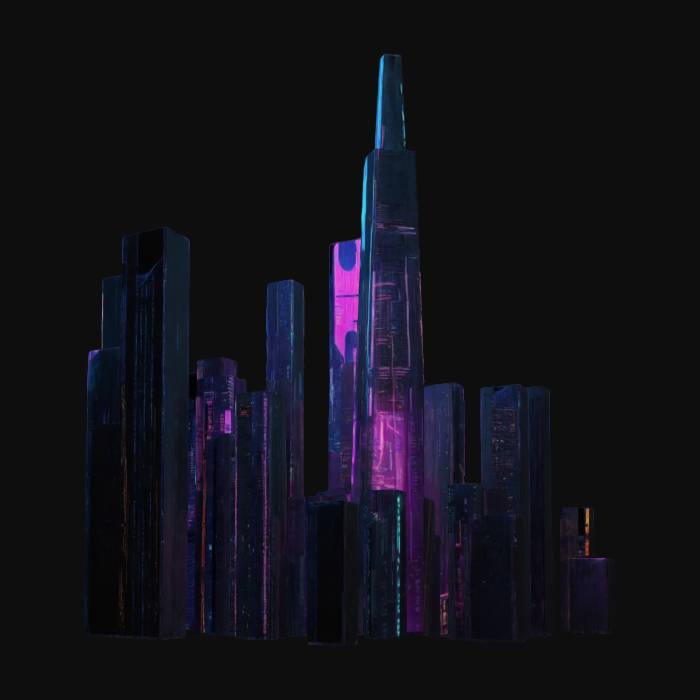
미적 점수 (1~10점): 1